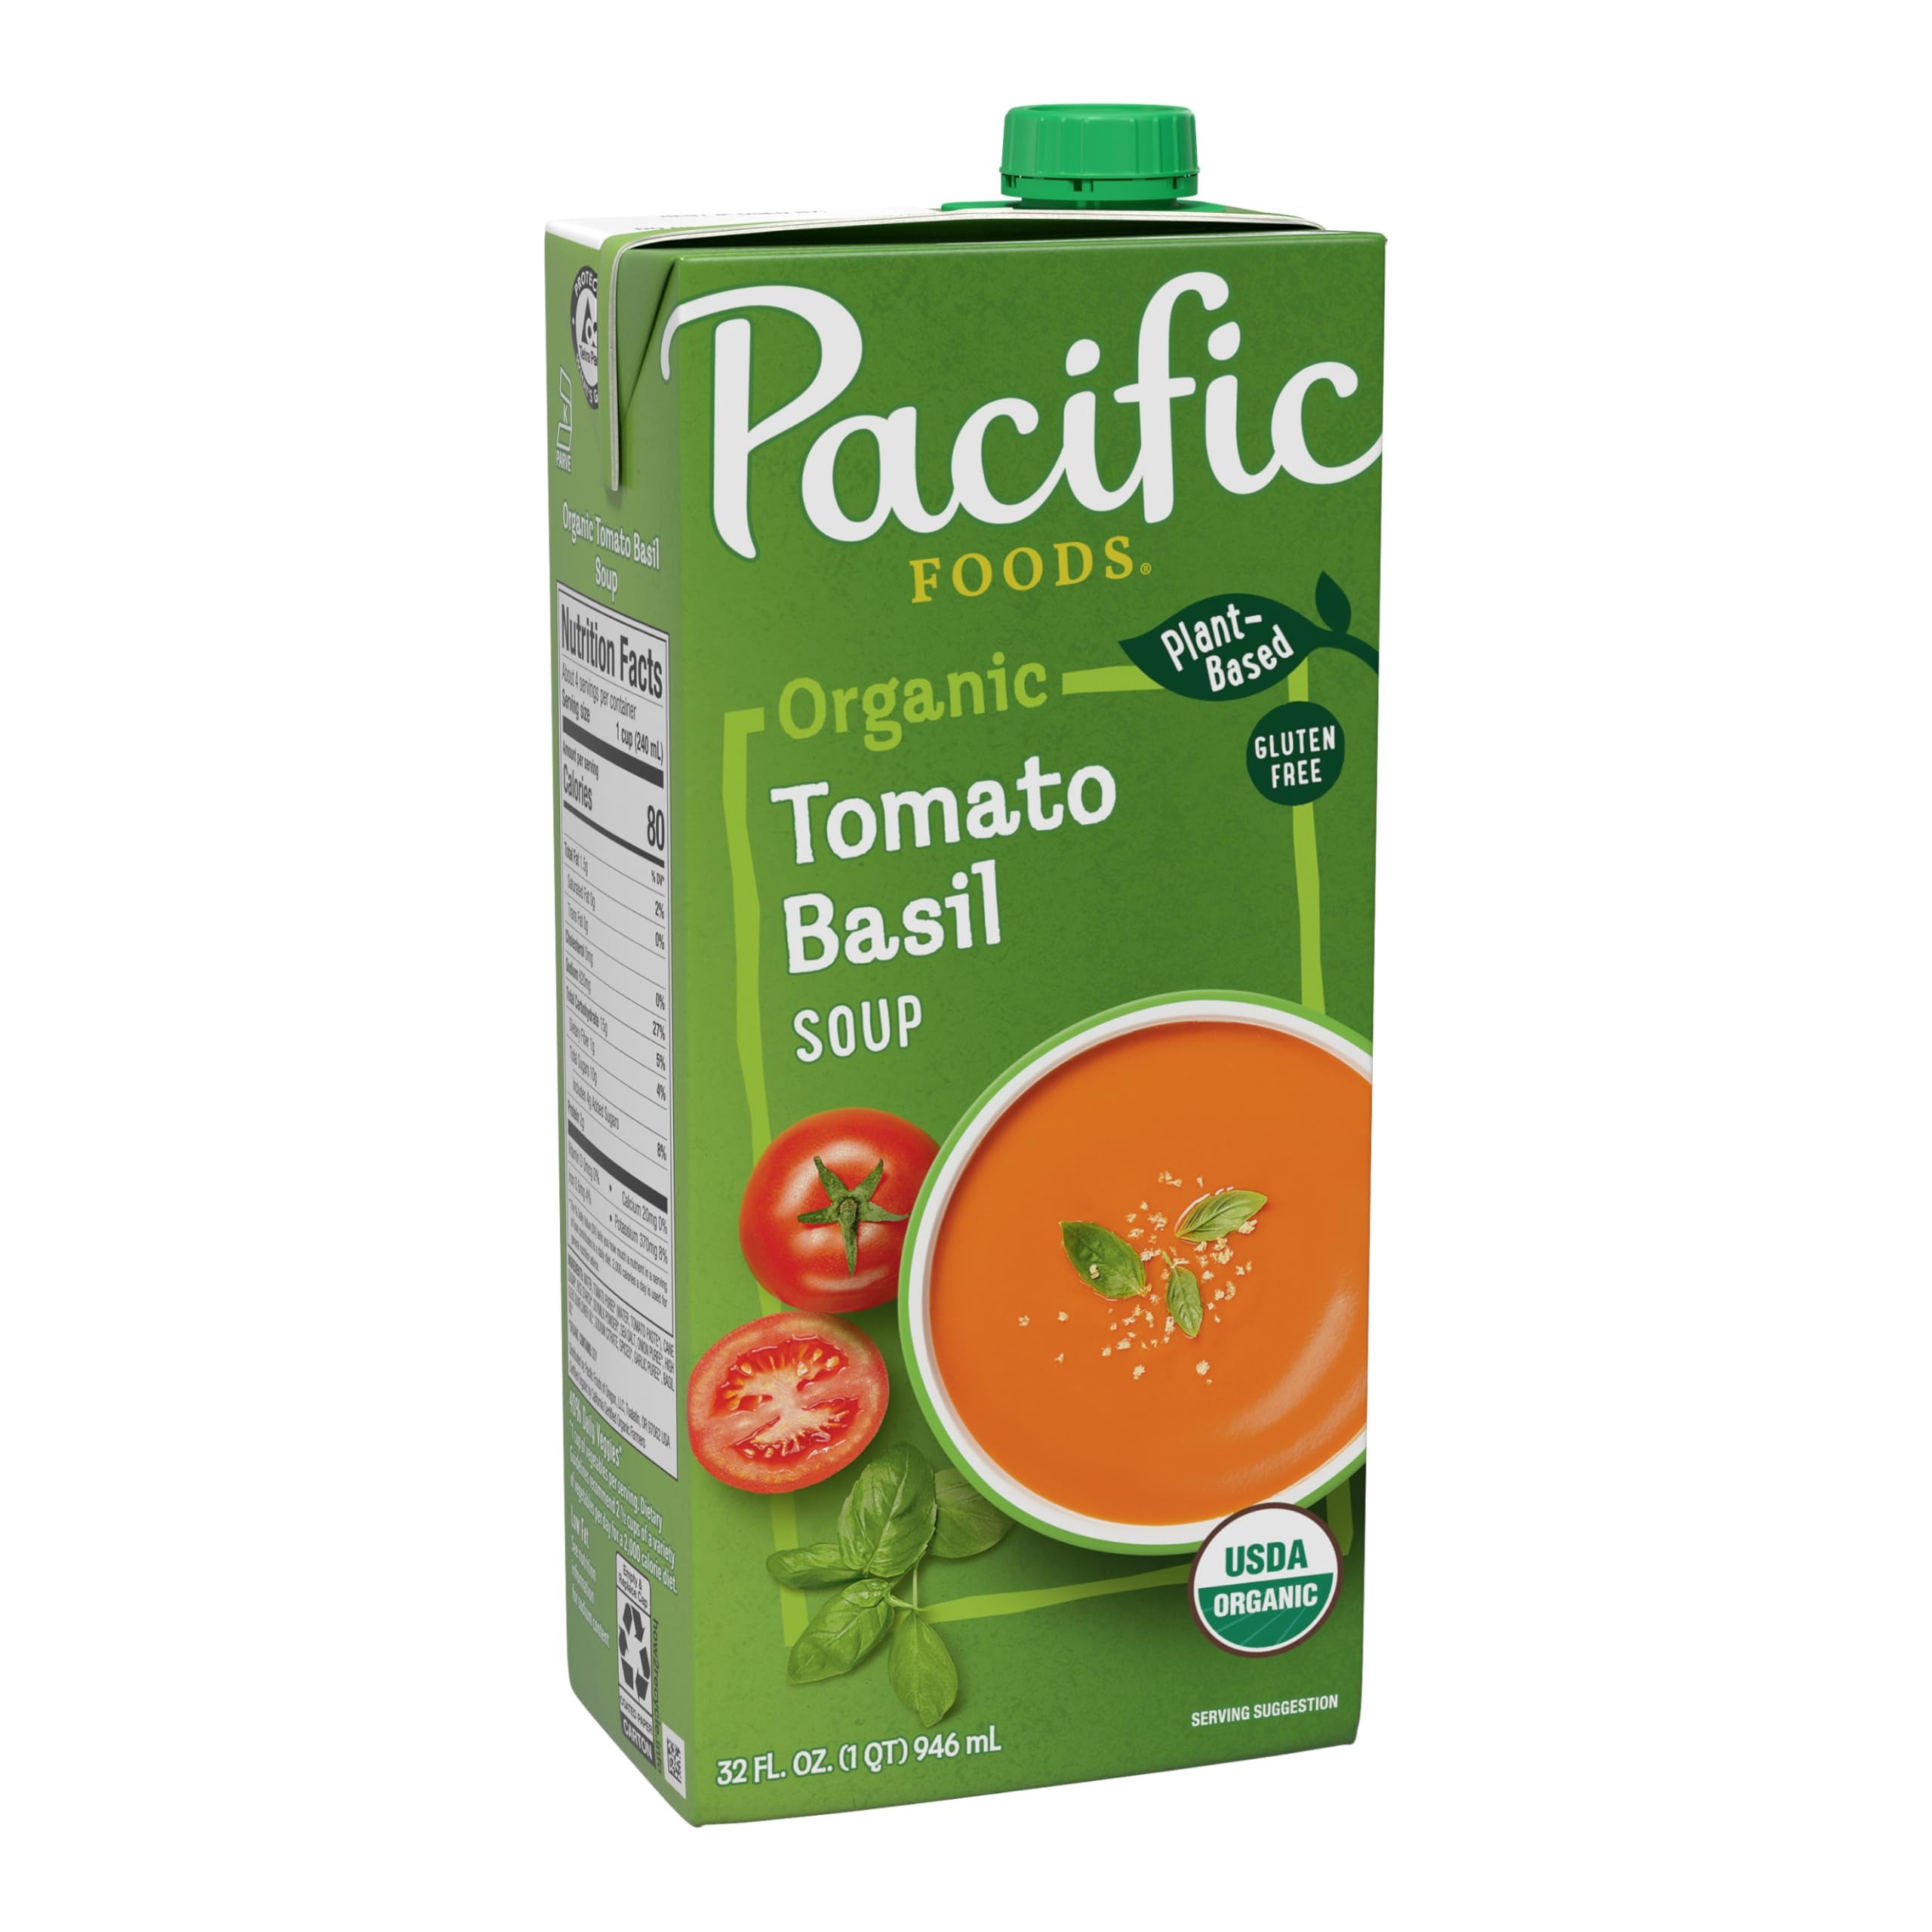
Item Name: Pacific Foods Organic Tomato Basil Soup, Plant Based, 32 oz Carton
Bullet Point 1: One (1) 32 oz carton of Pacific Foods Organic Tomato Basil Soup
Bullet Point 2: Made with ripe tomatoes, savory basil, garlic and onion for creamy tomato soup
Bullet Point 3: Vegetarian soup that's USDA Certified Organic and made with non-GMO ingredients
Bullet Point 4: Delicious on its own as a quick and easy vegetarian snack, customized with your favorite toppings or paired with a salad, sandwich or wrap
Bullet Point 5: Organic soup is great for creating flavorful sauces, as a base for your favorite side dish and in other vegetarian recipes
Value: 32.0
Unit: Fl Oz

Price: 4.99